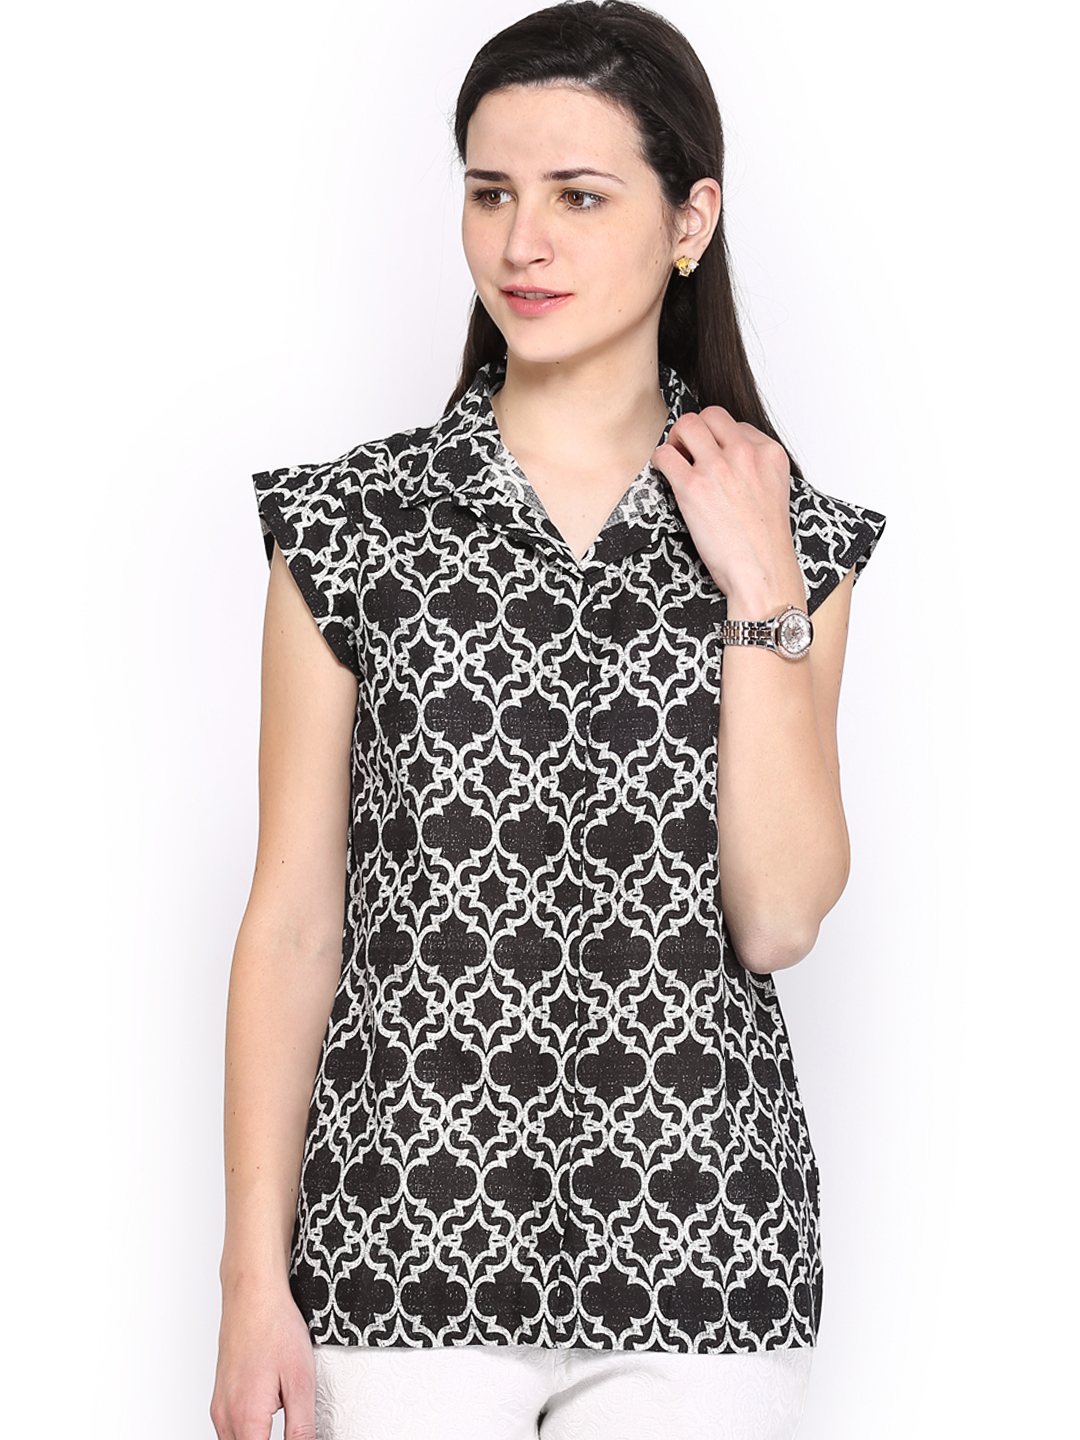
W Women Printed Dark Brown Top
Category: Apparel / Topwear / Tops
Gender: Women
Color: Brown
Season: Summer 2012
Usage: Casual